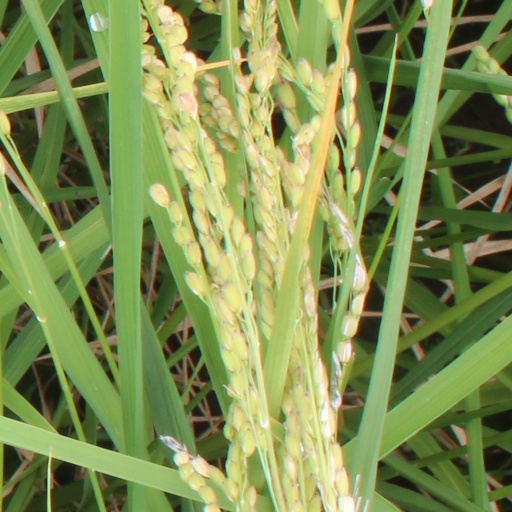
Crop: rice